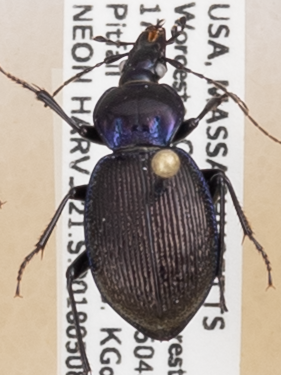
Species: Sphaeroderus stenostomus lecontei
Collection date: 2018-05-08
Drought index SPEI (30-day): -0.036
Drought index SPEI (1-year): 0.32
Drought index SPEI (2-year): -0.8